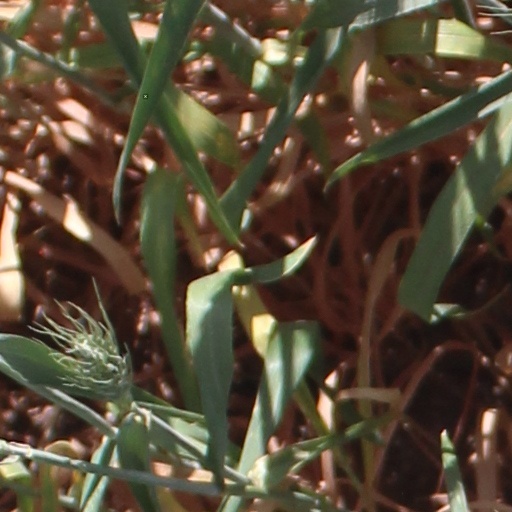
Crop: wheat